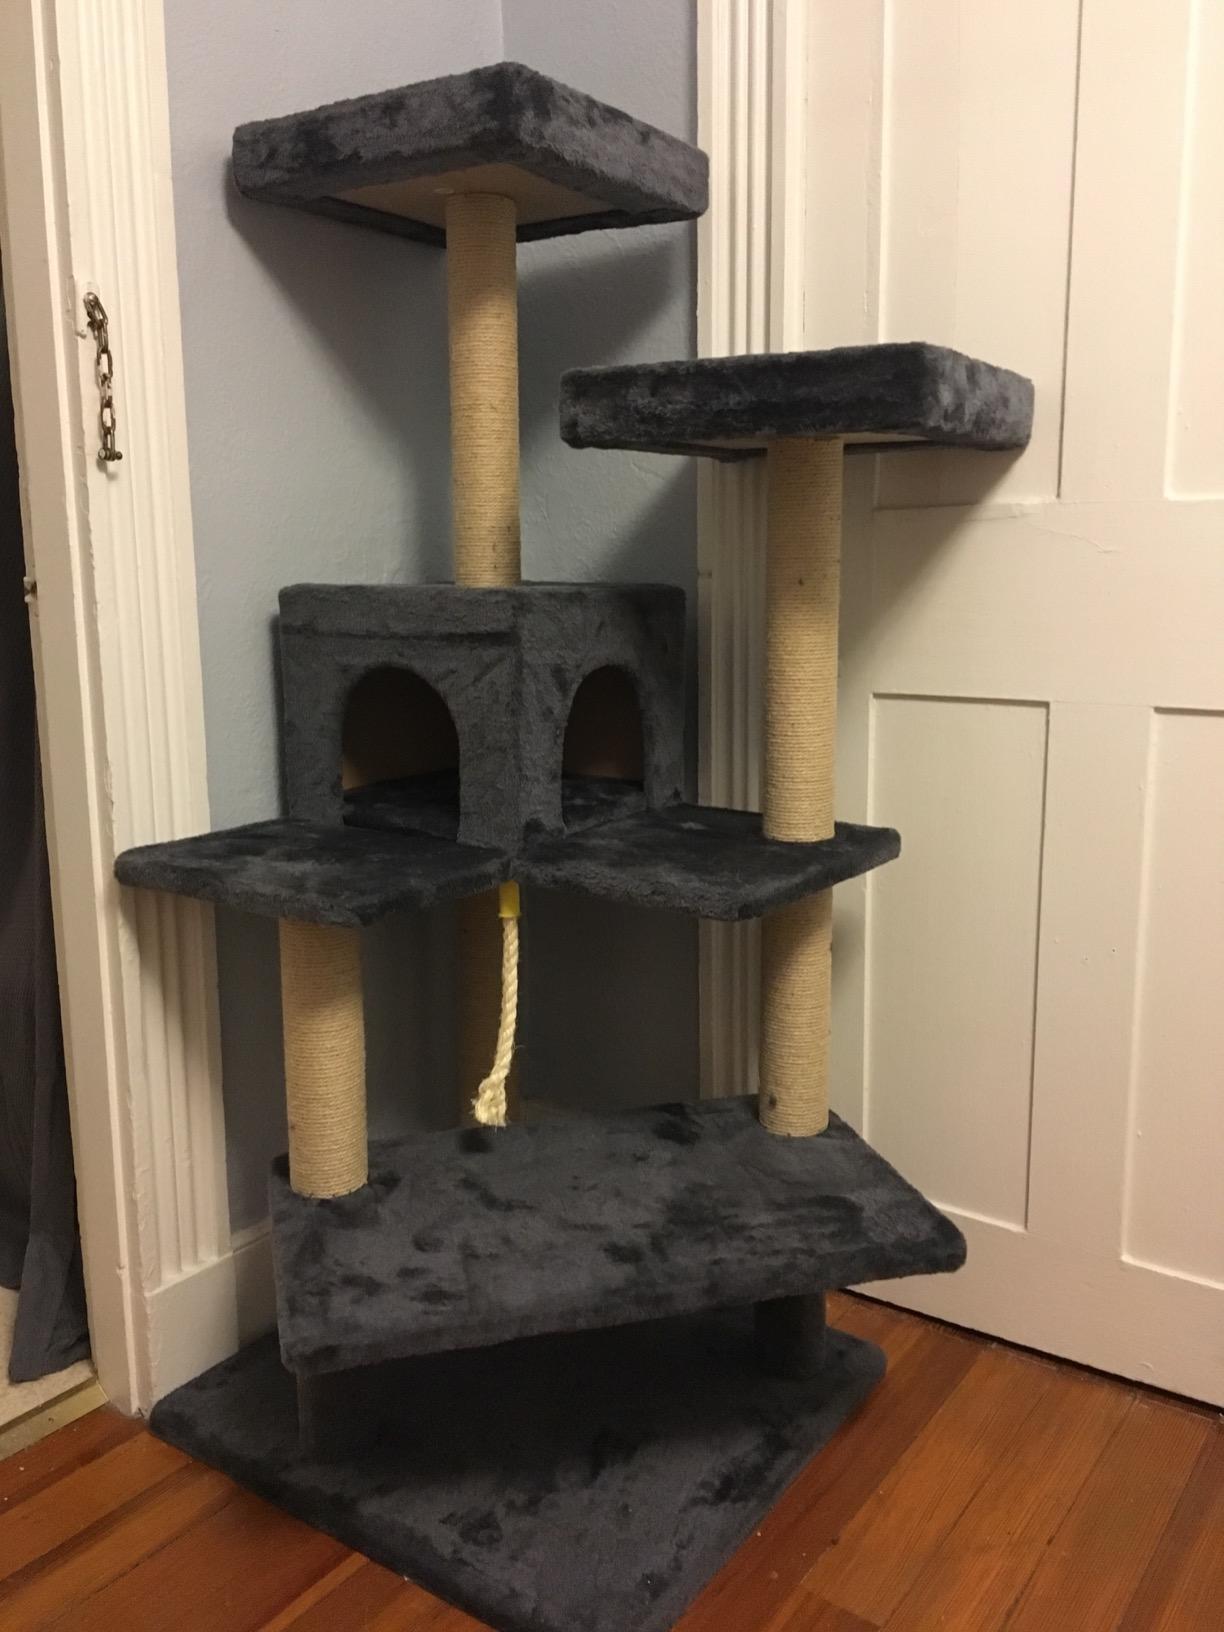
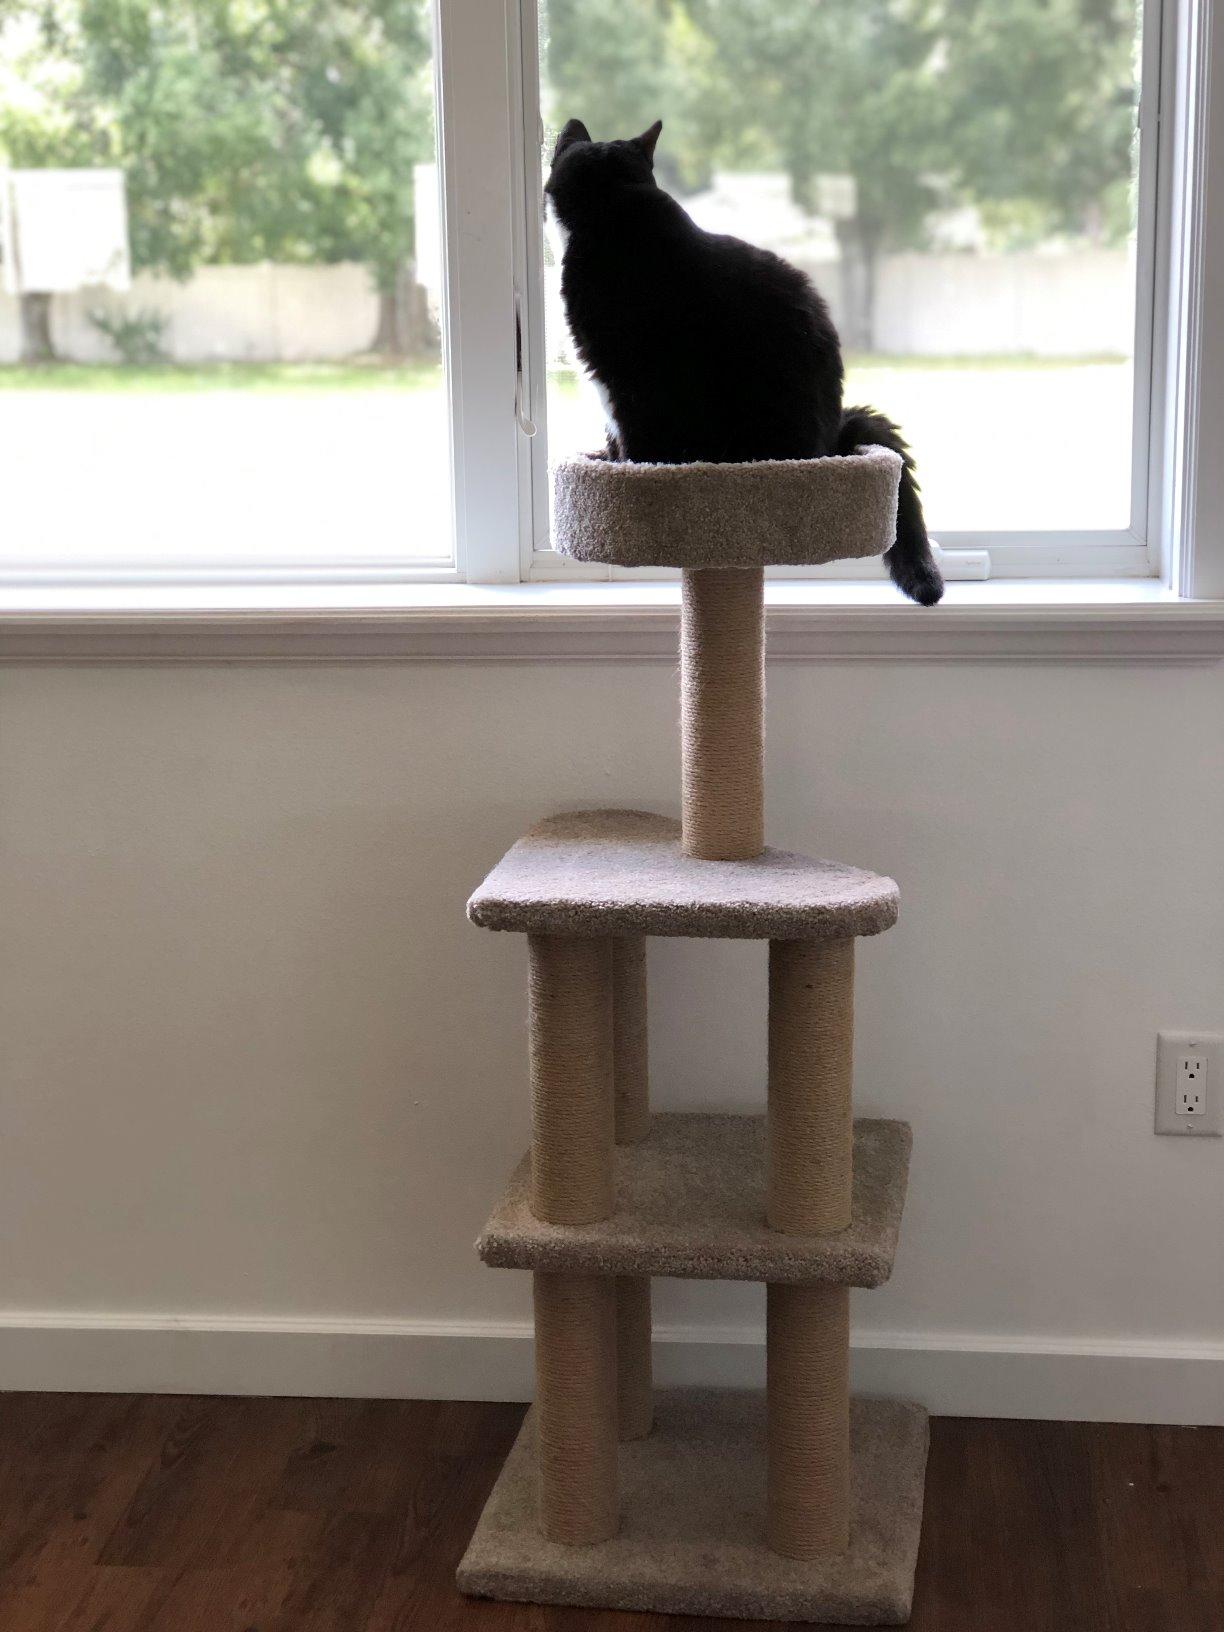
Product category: items_cat tree
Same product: no